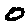
Label: 0